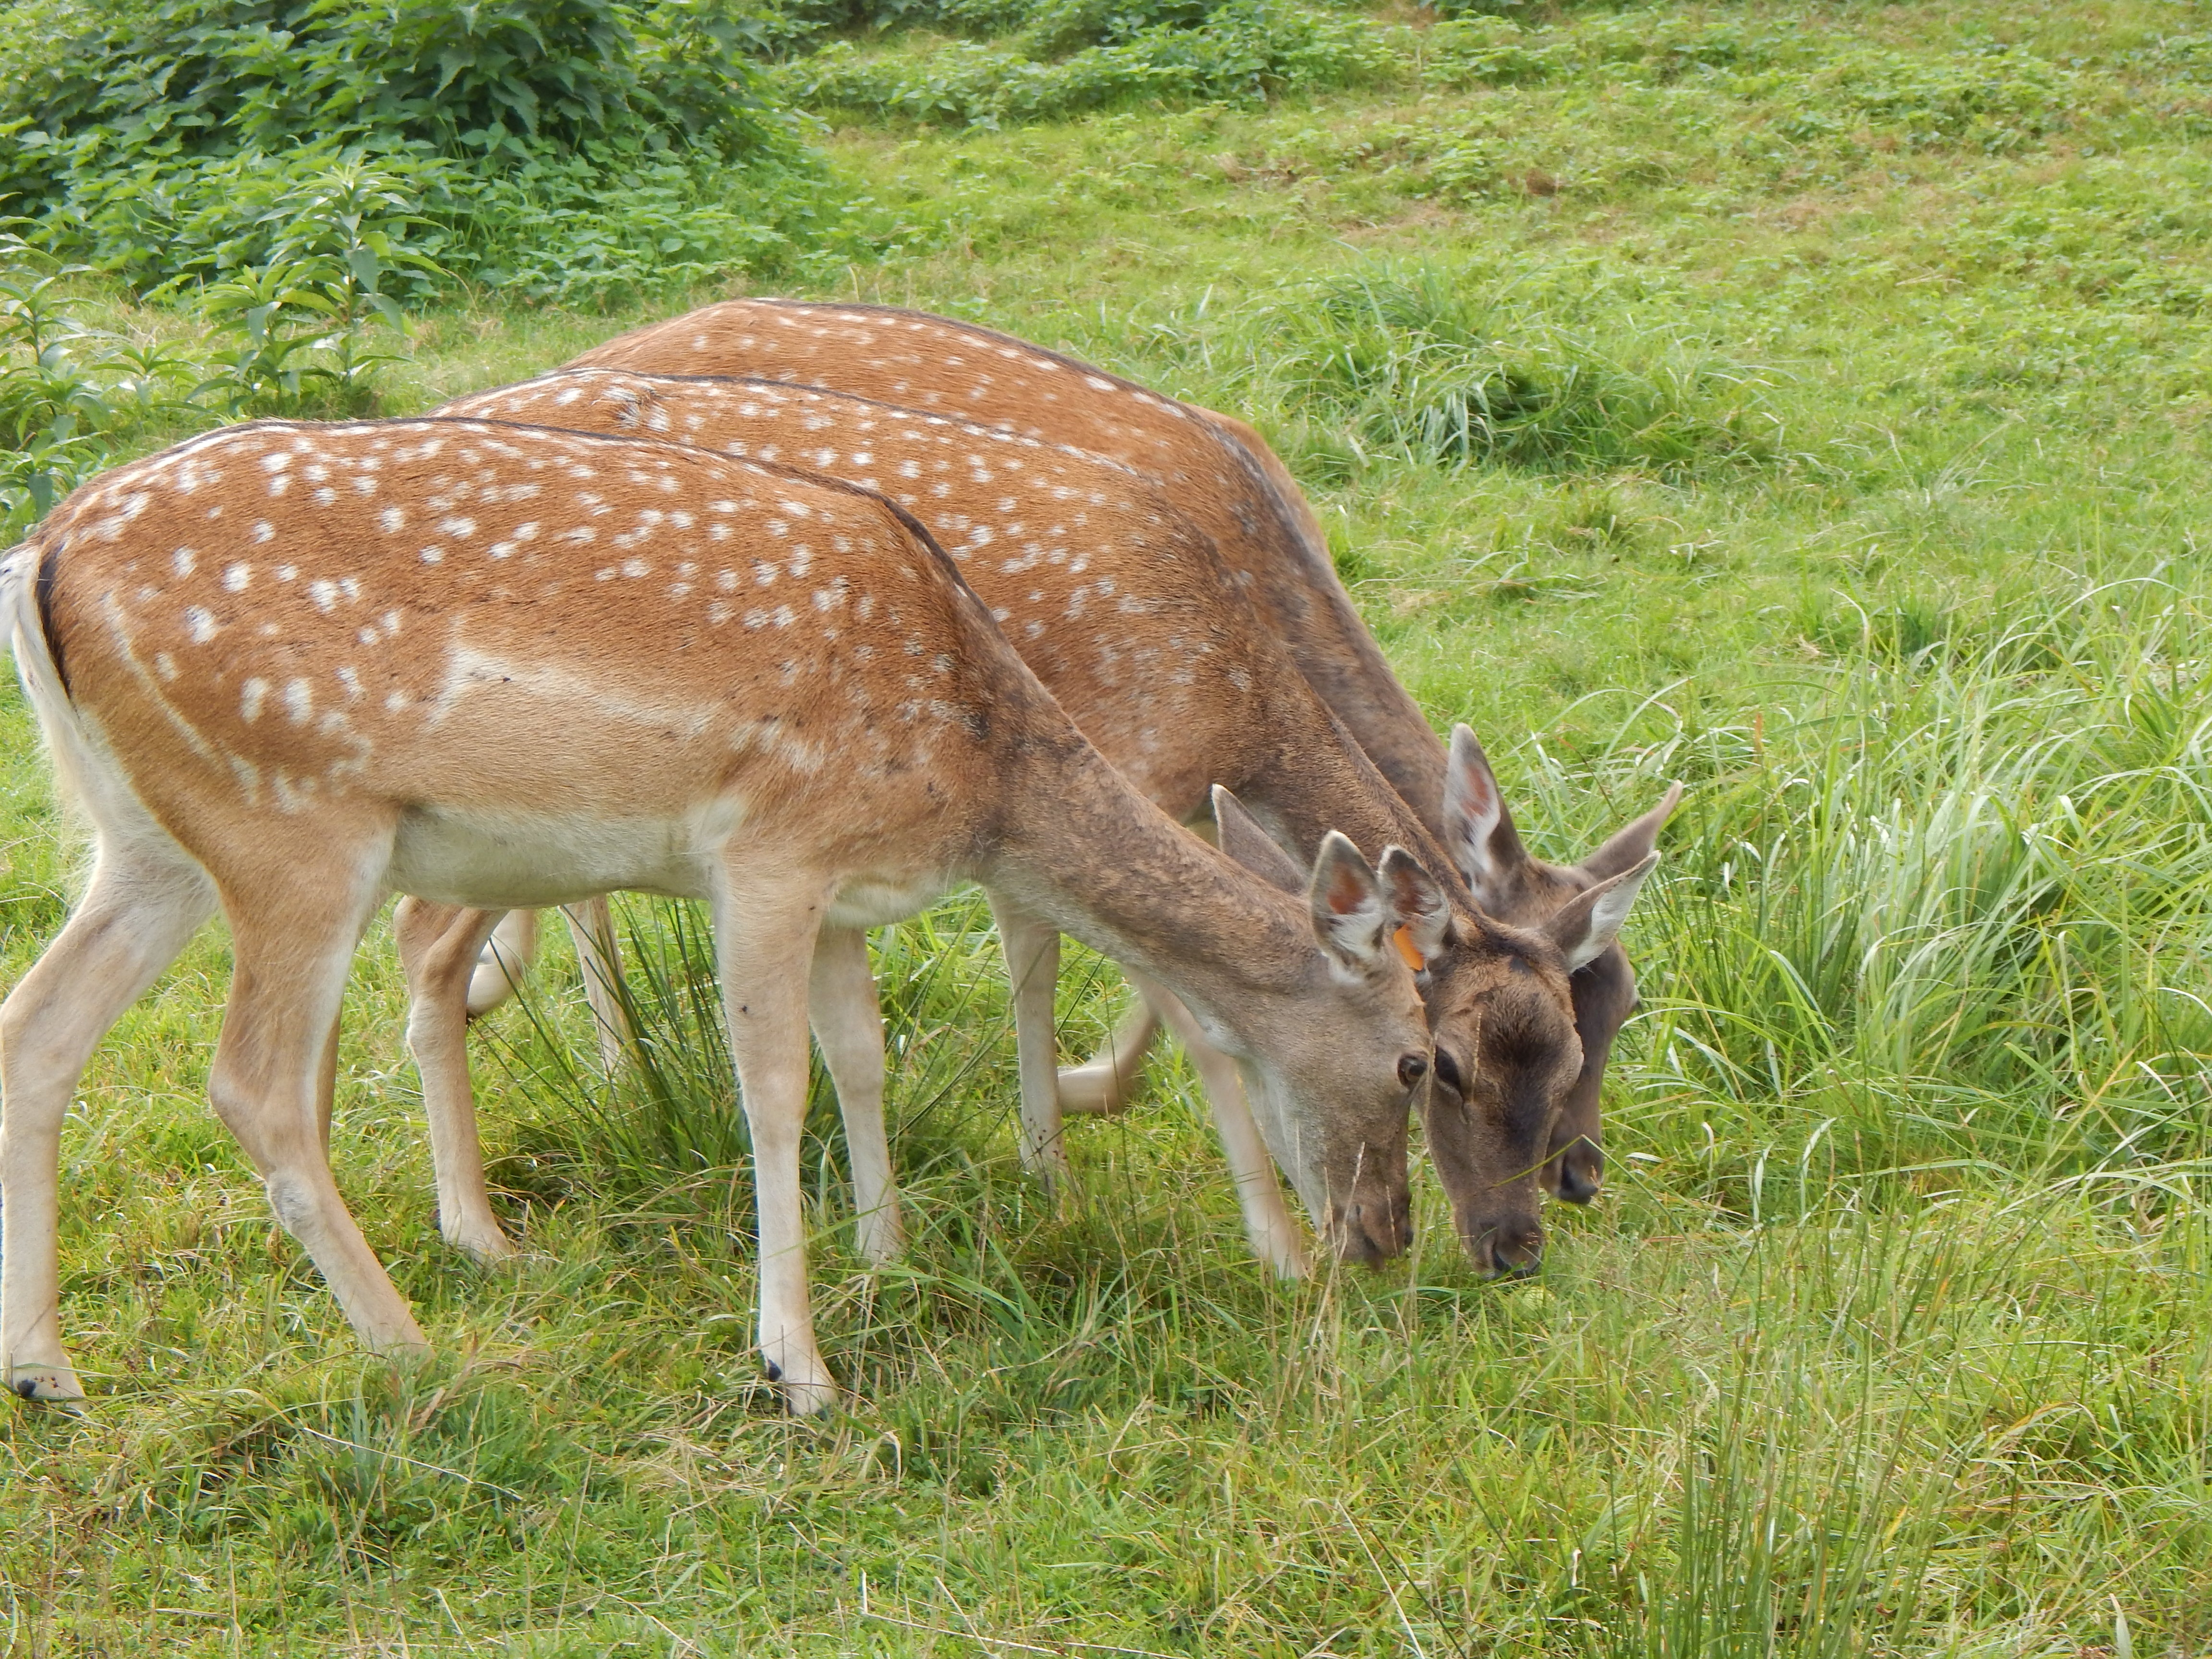
nature, prairie, animal, wildlife, deer, grazing, mammal, fauna, grassland, vertebrate, ecosystem, red deer, white tailed deer